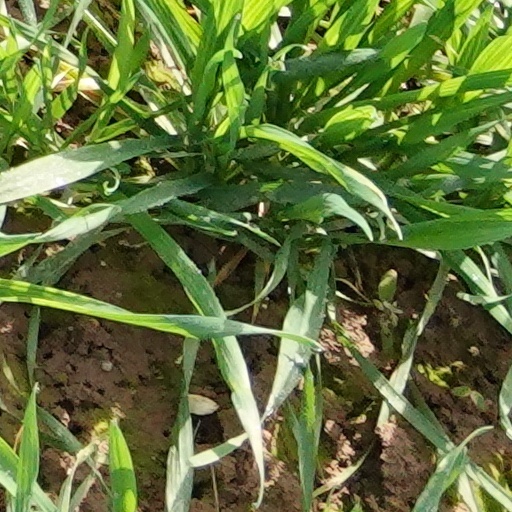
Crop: wheat